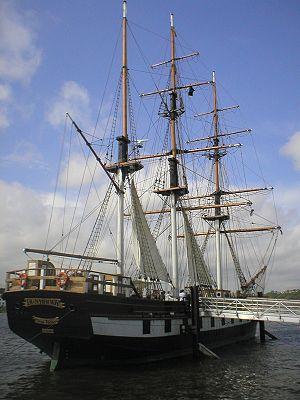
Le Dunbrody est un trois-mâts barque à coque bois construit de 1997 à 2000 dans le chantier naval de la Ross Company Boatyard à New Ross dans le comté de Wexford en Irlande.